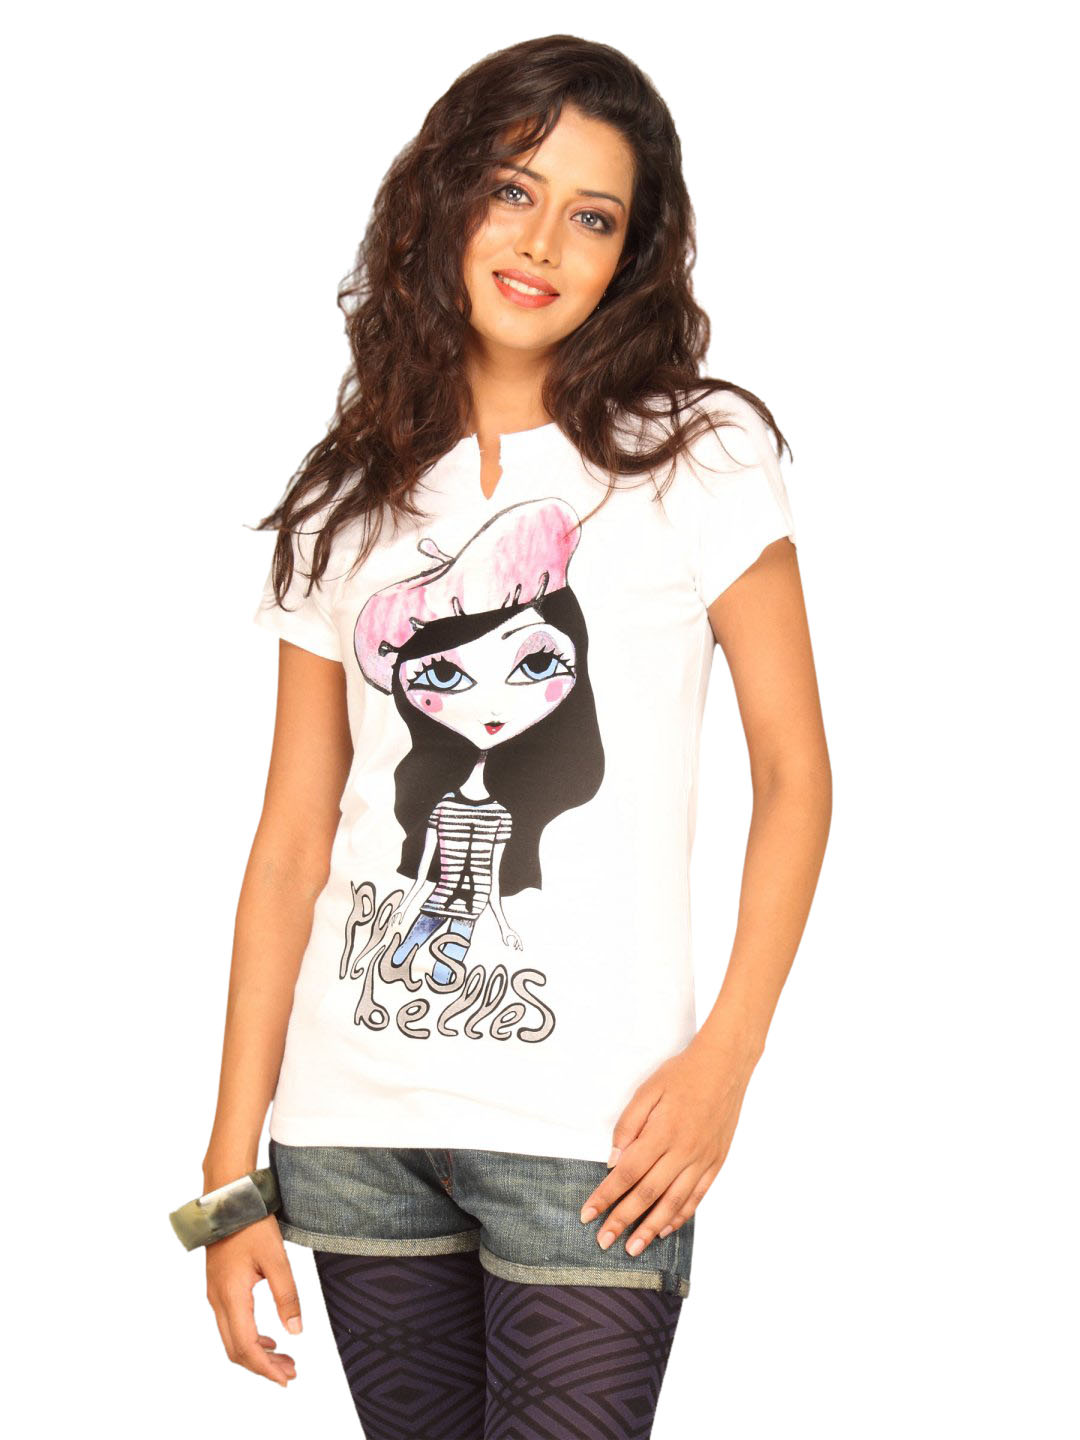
UCB Women's Photographic Print White T-shirt
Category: Apparel / Topwear / Tshirts
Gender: Women
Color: White
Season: Summer 2011
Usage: Casual